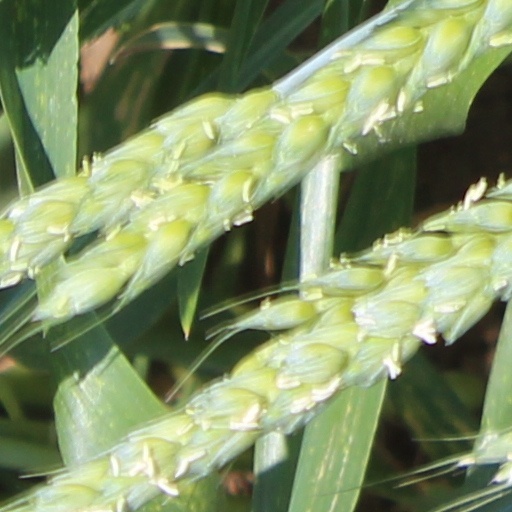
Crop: wheat